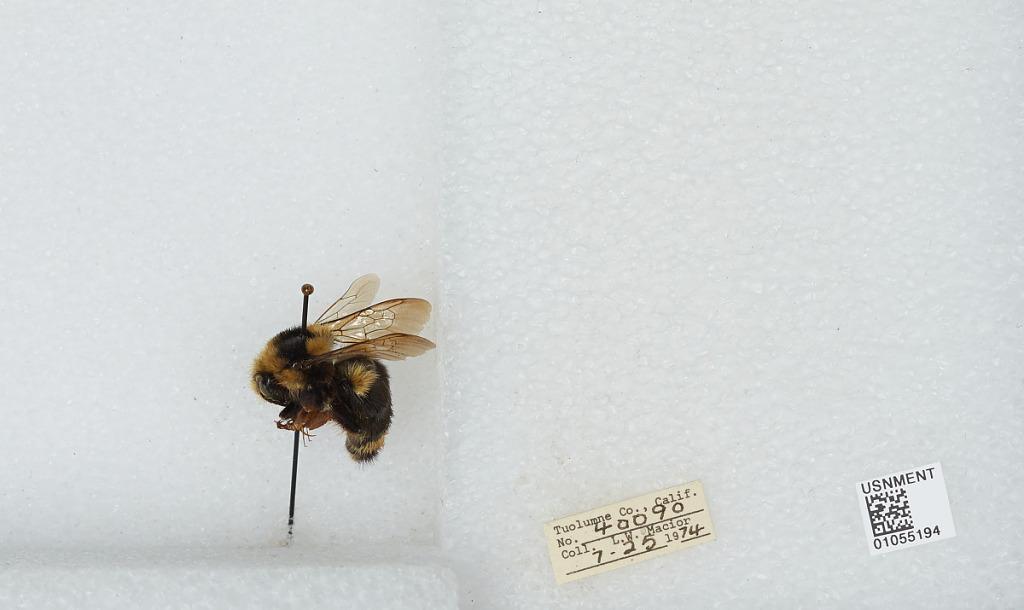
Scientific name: Bombus bifarius nearcticus
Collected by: L. Macior
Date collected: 1974-7-25
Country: United States
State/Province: California
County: Tuolumne
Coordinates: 38.02, -119.93